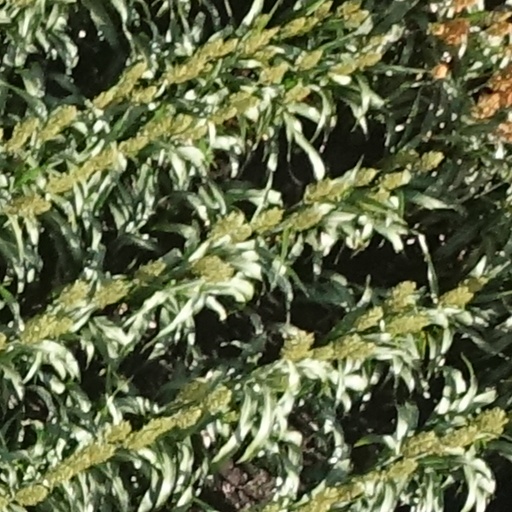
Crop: sorghum